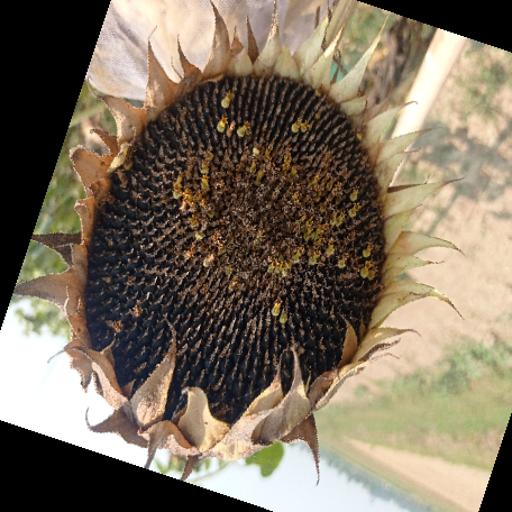
Label: Gray_mold